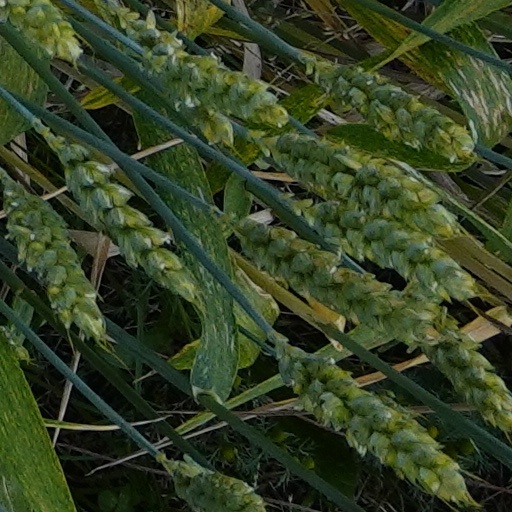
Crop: wheat